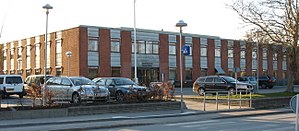
Stenløse
Stenløse er en bydel i byområdet Ølstykke-Stenløse i Nordsjælland. Stenløse var tidligere en by med 5.770 indbyggere, men pr. 1. januar 2010 betragtes Stenløse som sammenvokset med Gammel Ølstykke til et samlet byområde med 22.003 indbyggere. Stenløse tilhører Egedal Kommune og ligger i Region Hovedstaden.